Terrifier 3

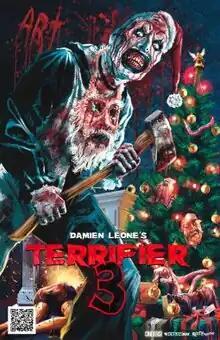
Theatrical release poster

Terrifier 3 is a 2024 American Christmas slasher film co-produced, written, edited, and directed by Damien Leone. It is the sequel to "Terrifier 2" (2022) and the third installment in the "Terrifier" film series. The film stars David Howard Thornton, Lauren LaVera, Elliott Fullam, and Samantha Scaffidi. On the days leading up to Christmas, Sienna Shaw attempts to rebuild her life, while pursued by Art the Clown alongside his new accomplice, a possessed Victoria Heyes.